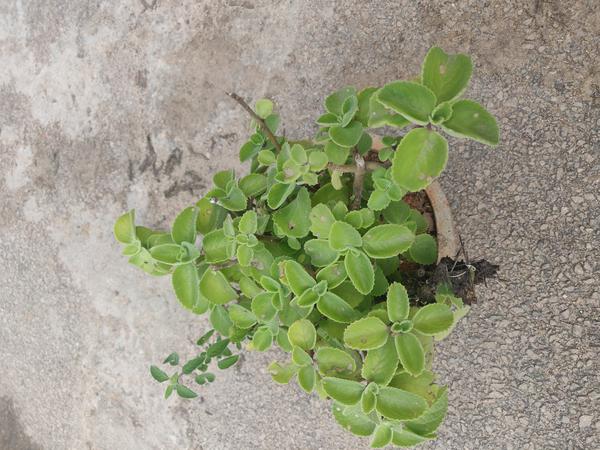
Plant: Doddapatre